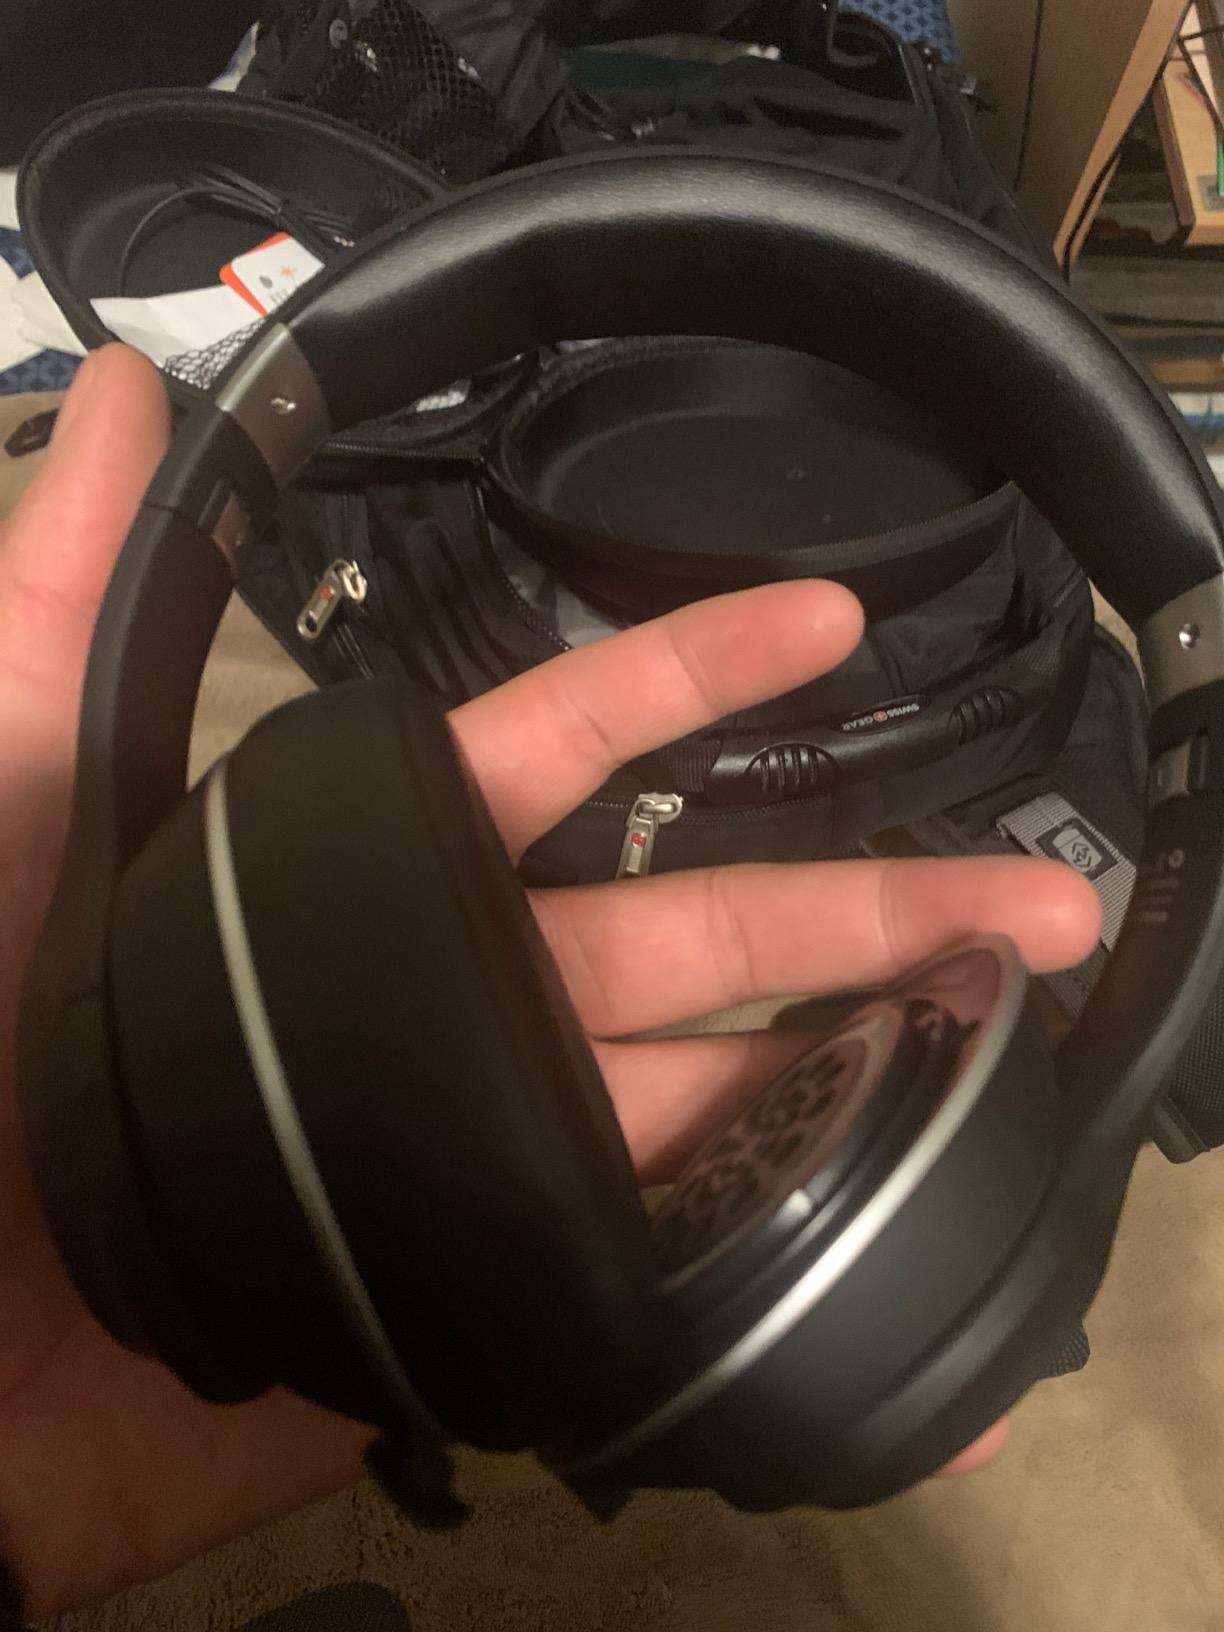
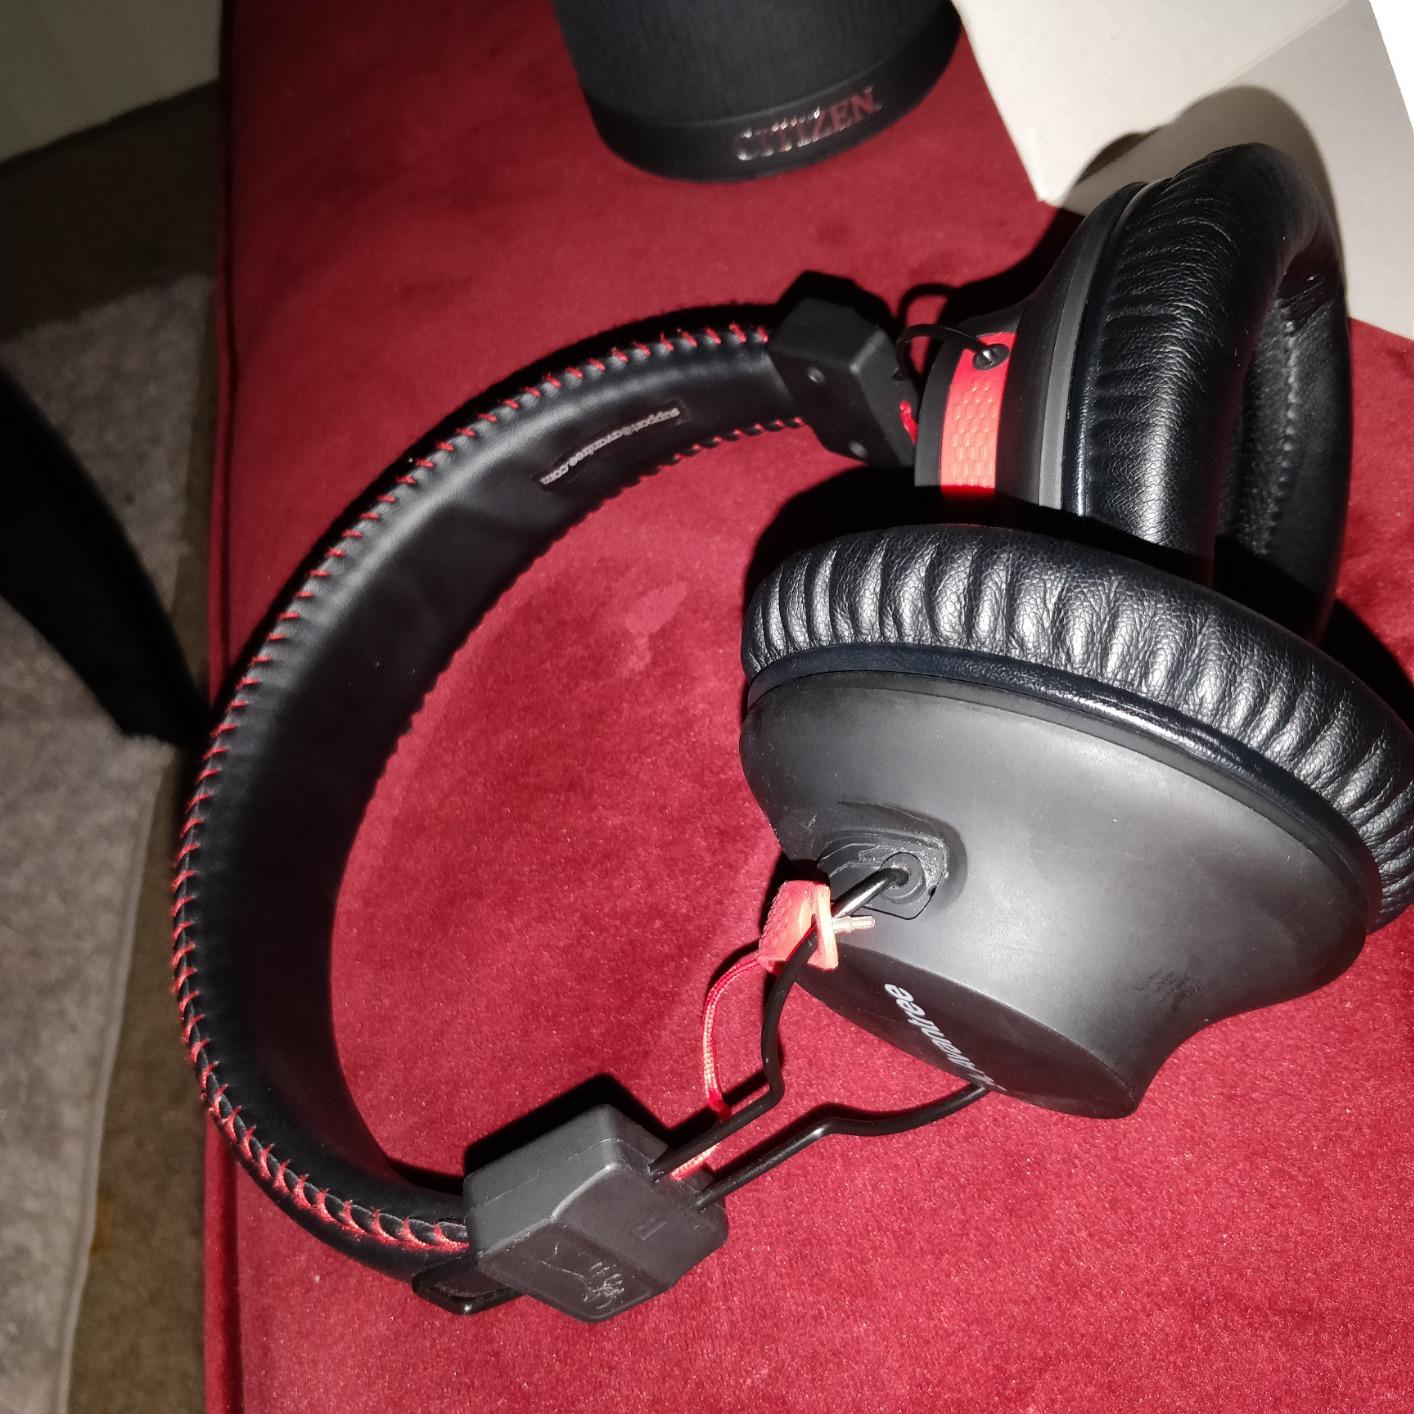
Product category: headphones
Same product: no